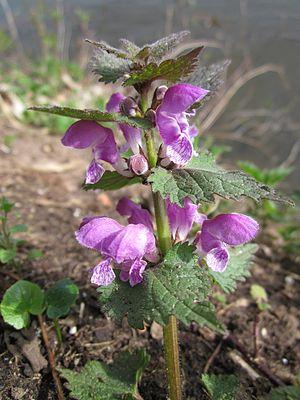
Lamium maculatum, le Lamier maculé ou Lamier tacheté, est une espèce de plantes herbacées de la famille des Lamiaceae.